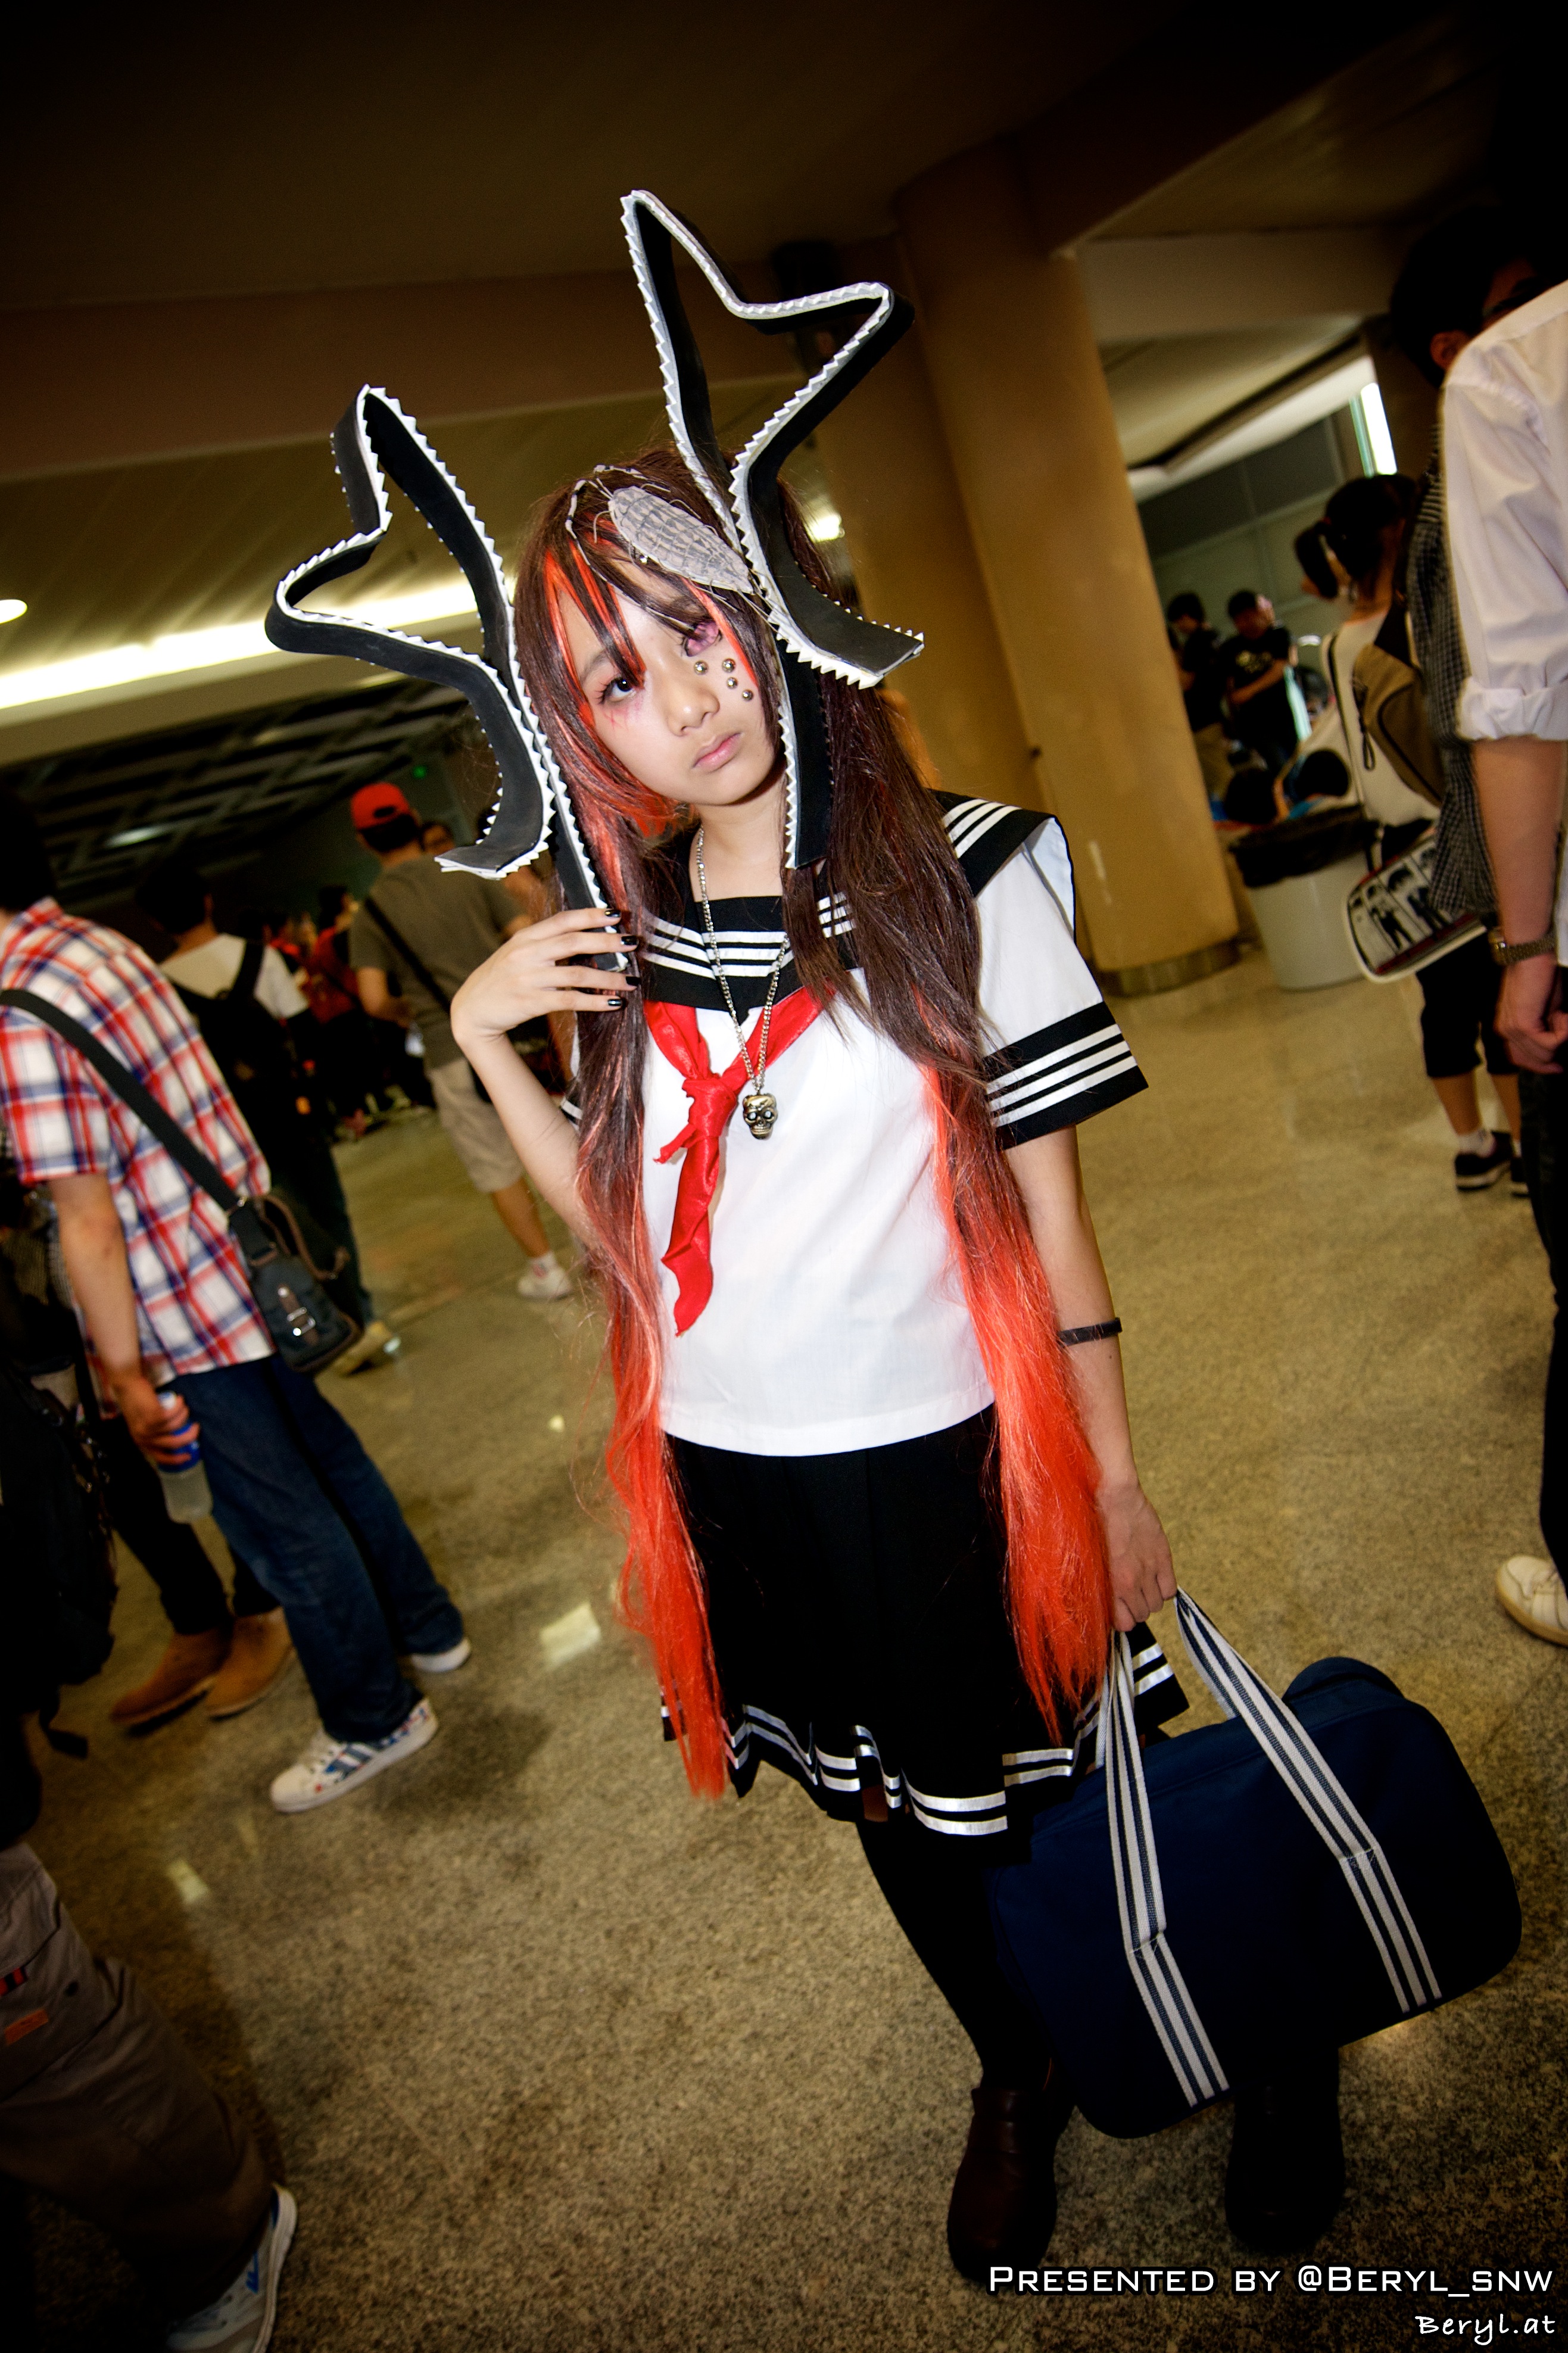
girl, game, cute, clothing, cosplay, girls, japanese, costume, games, anime, comic, comiccon, cos, con, convention